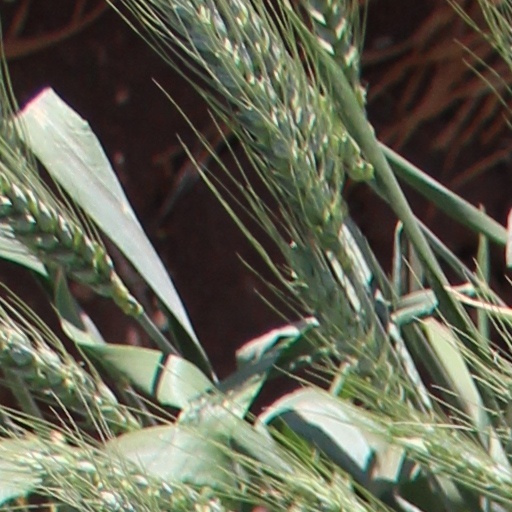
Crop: wheat